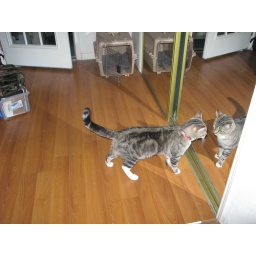
cat in the mirror